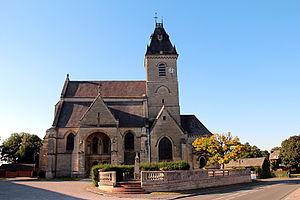
Église Saint-Médard de Croix-Mouligneaux (Somme, France).
Croix-Moligneaux est une commune française située dans le département de la Somme, en région Hauts-de-France.